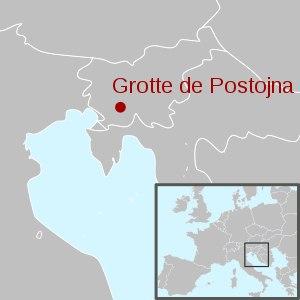
La grotte d'Adelsberg, aujourd'hui appelée grotte de Postojna, est très connue dans la littérature française ; Edouard-Alfred Martel visite la grotte d'Adelsberg dès 1879. Il s'agit d'une cavité karstique anciennement connue et située près de la ville de Postojna, en Carniole-Intérieure, dans le massif du Karst en Slovénie à environ 50 km au sud-ouest de la capitale Ljubljana. Sa taille, son accessibilité et la richesse de ses entrailles font de la grotte la plus grande attraction touristique du pays. C'est dans cette grotte que les premiers spécimens de la plupart des groupes de faune cavernicole ont été découverts.